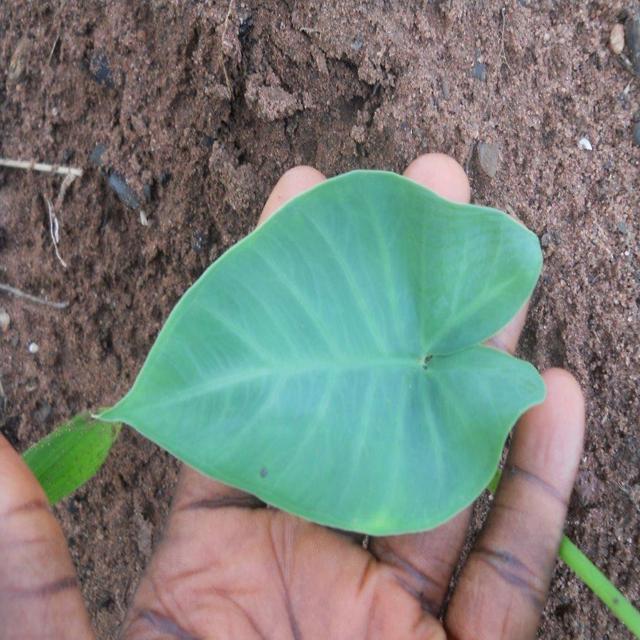
Label: Healthy